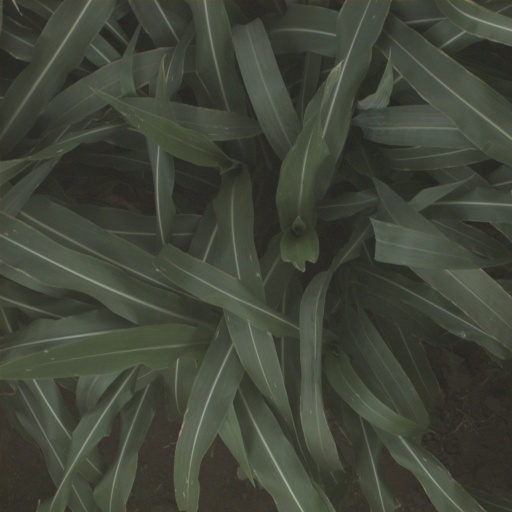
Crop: sorghum